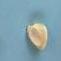
Maize quality: Good